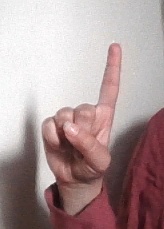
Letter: bb